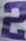
Number: 2